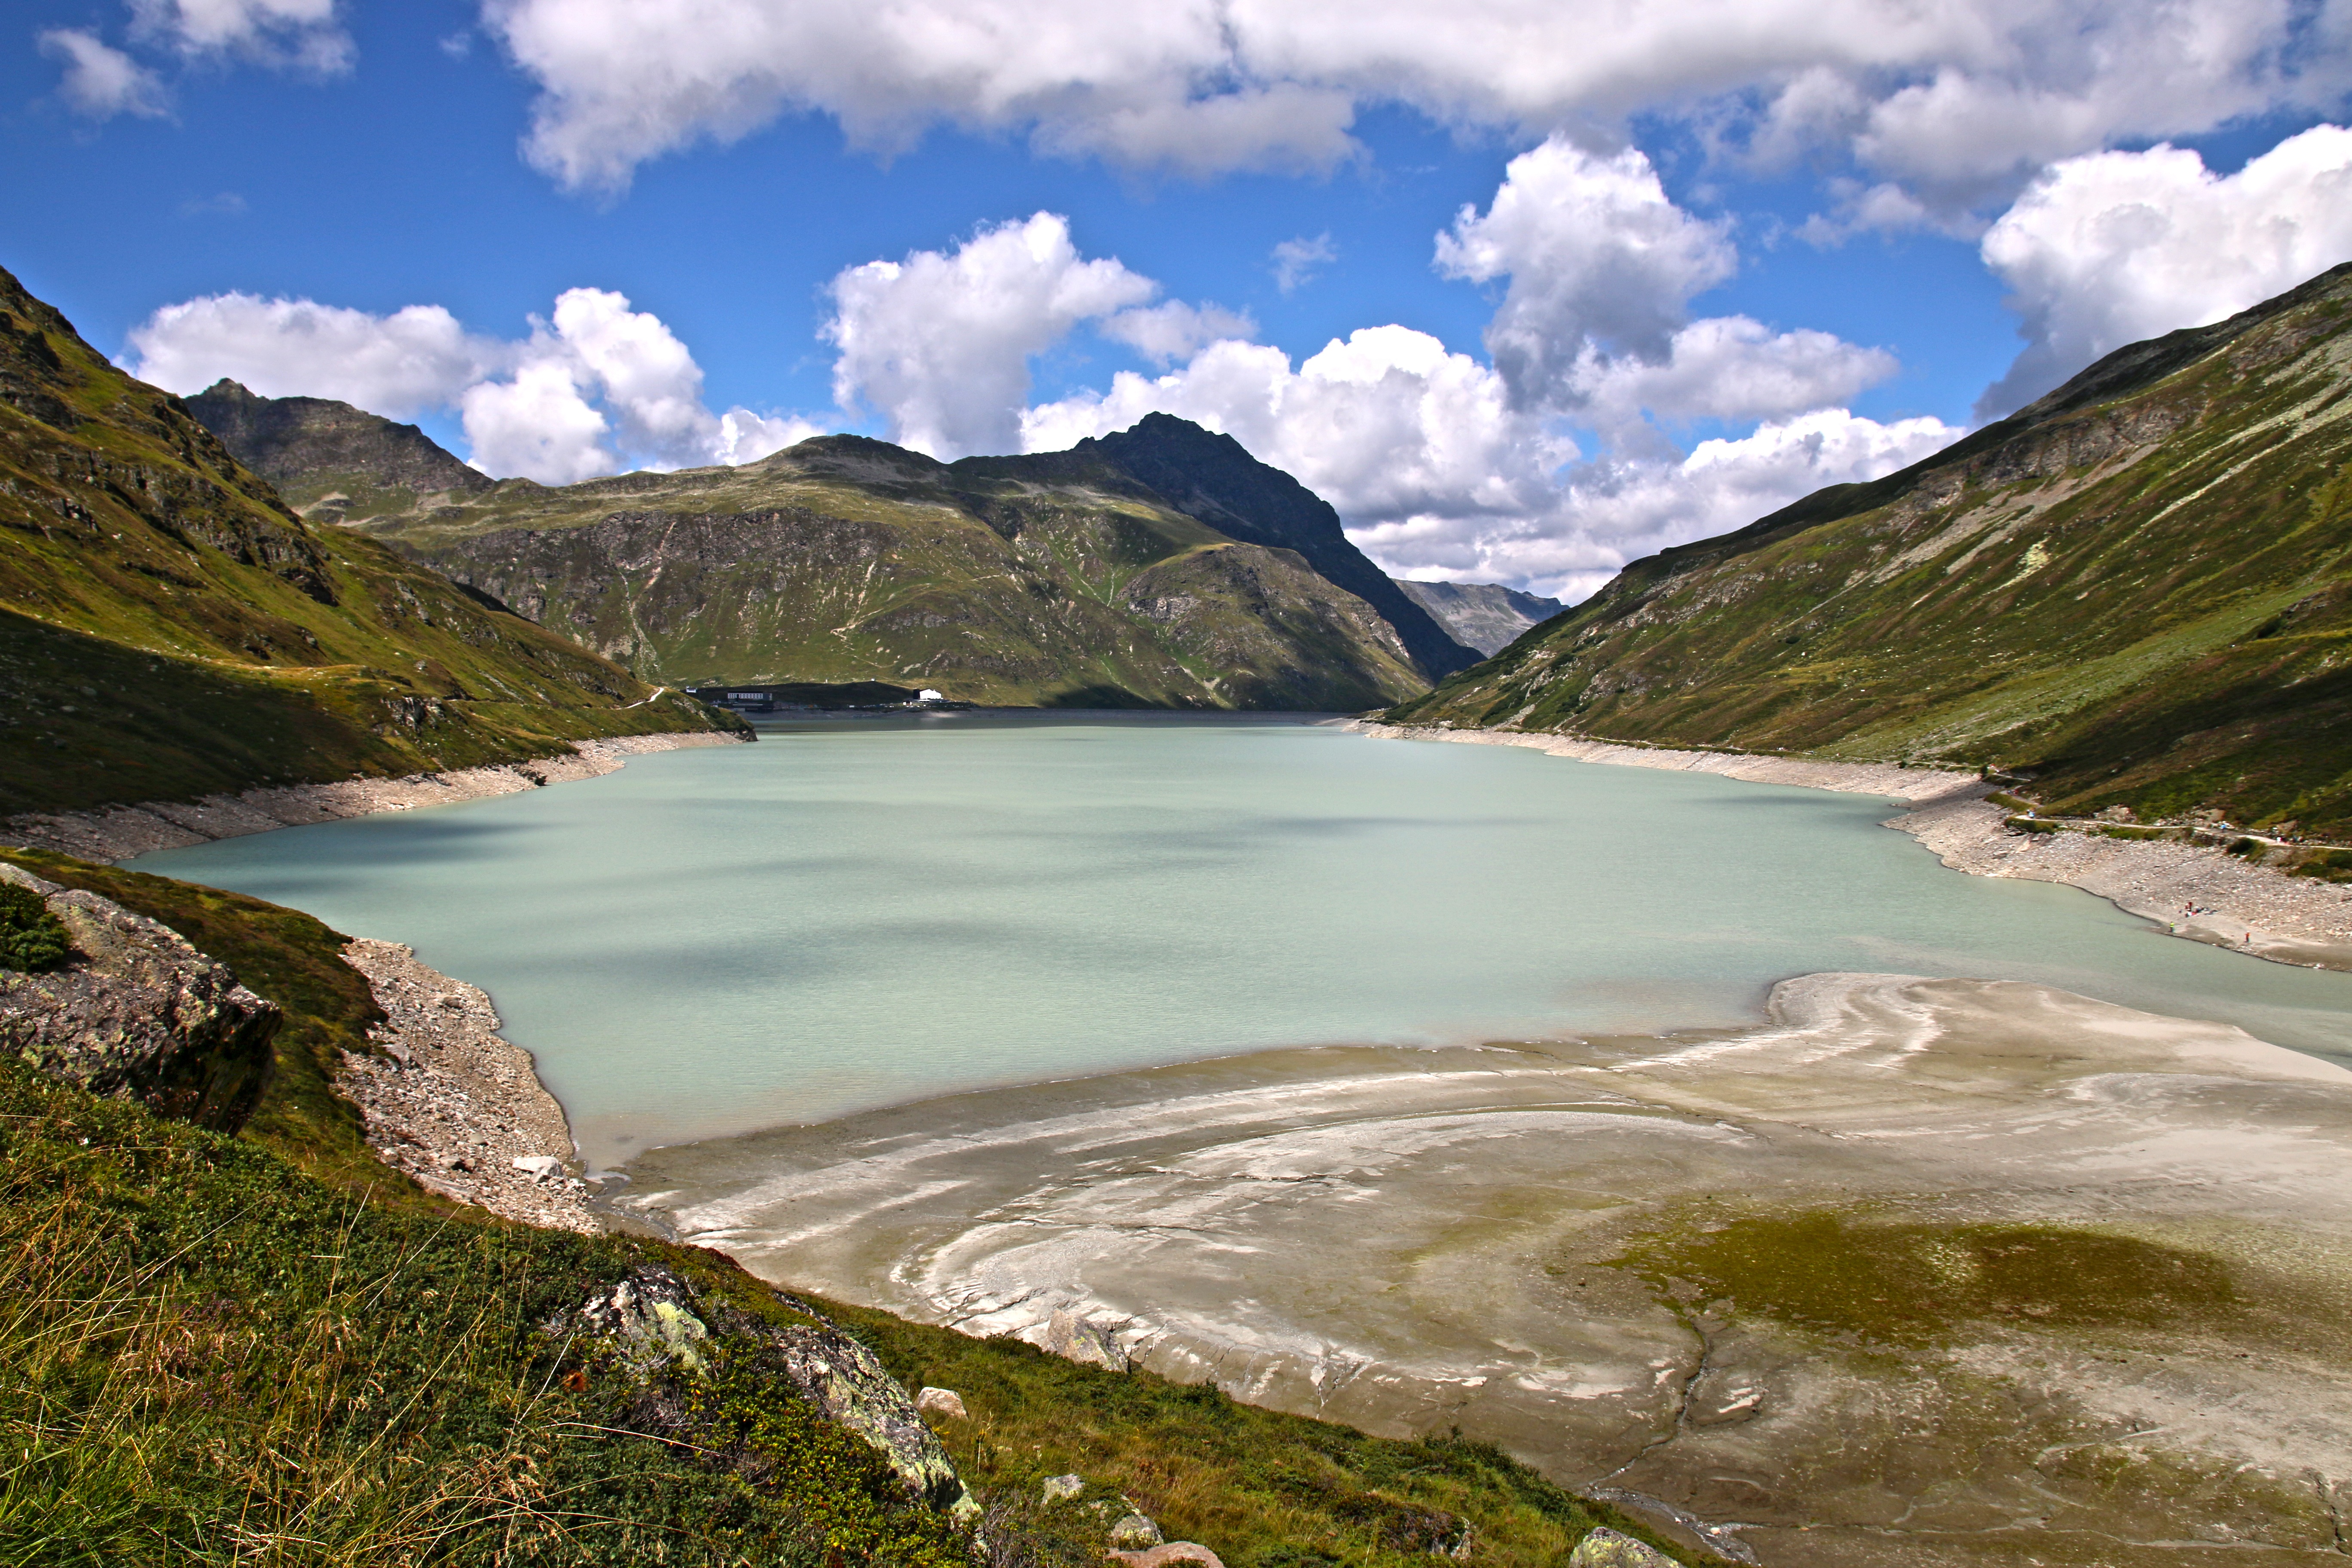
landscape, sea, coast, water, wilderness, mountain, lake, river, valley, mountain range, bay, alpine, blue, fjord, reservoir, sandbar, highland, body of water, austria, clouds, mountains, alps, plateau, fell, loch, crater lake, landform, tarn, mountain pass, geographical feature, mountainous landforms, glacial landform, silveretta